San Lazzaro degli Armeni

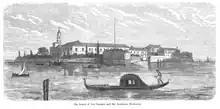
San Lazzaro circa 1877

On September 8, 1717, on the Feast of the Nativity of Mary, the Venetian Senate ceded San Lazzaro to Mkhitar and his companions, who agreed not to rename the island. He was reminded of the monastery on the island of Lake Sevan, where he had sought education earlier in his life. Upon acquisition, the monks began works of restoration of existing buildings on the island. The entire community then relocated to the island in April 1718 when the buildings on San Lazzaro became habitable. Mkhitar himself designed the plan of the monastery, which was completed by 1840. The monastery originally included 16 cells for monks, which were adjusted from the old hospital. The church's restoration lasted from May to November 1722. Mkhitar died in 1749. The bell tower was completed a year later, in 1750.